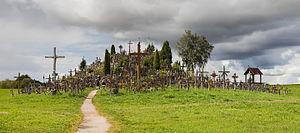
La Colline des Croix (Kryžių Kalnas) est un lieu de pèlerinage situé près de la ville de Šiauliai, en Lituanie. Bosanski: Pogled na Brdo križeva, mjesto hodočašća u blizini Šiauliai, na sjeveru Litvanije. Vjeruje se da su prvi križevi postavljeni nedugo poslije Novembarskog ustanka u prvoj polovini 19. vijeka. Procjenjuje se da je broj križeva i raspeća 2006. godine dostigao 100.000. Čeština: Hora křížů, poutní místo poblíž města Šiauliai, severní Litva.